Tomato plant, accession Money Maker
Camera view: horizontal (90 deg, fisheye); turntable rotation: 330 degrees
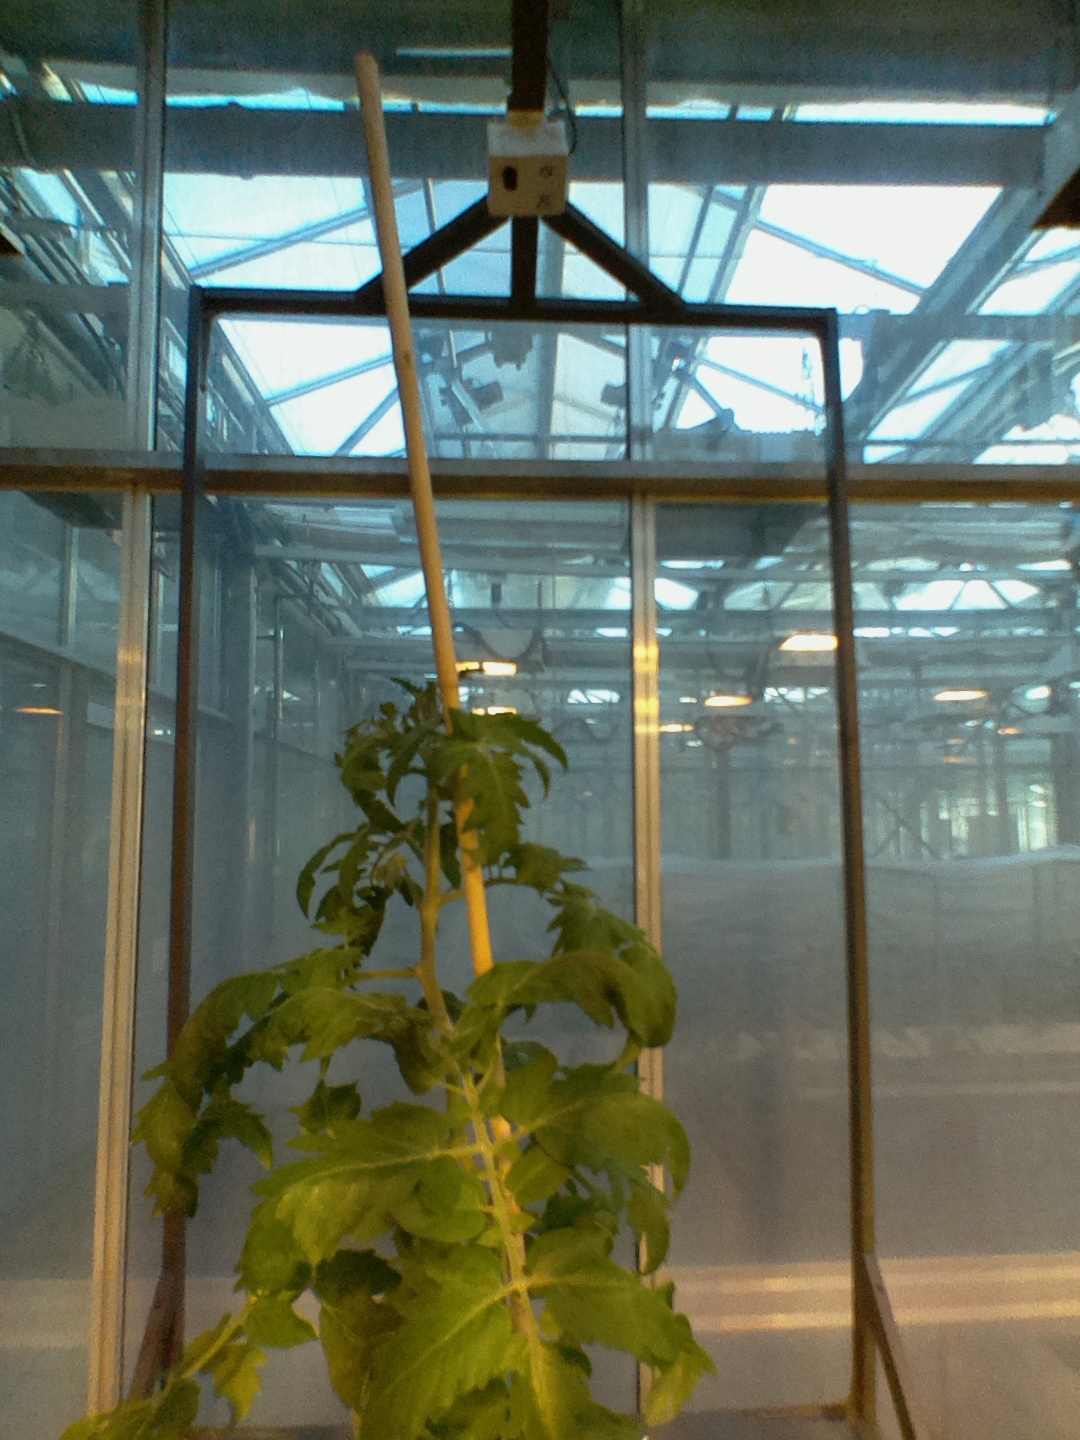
BBCH growth stage 61: 10%-20% of flowers open